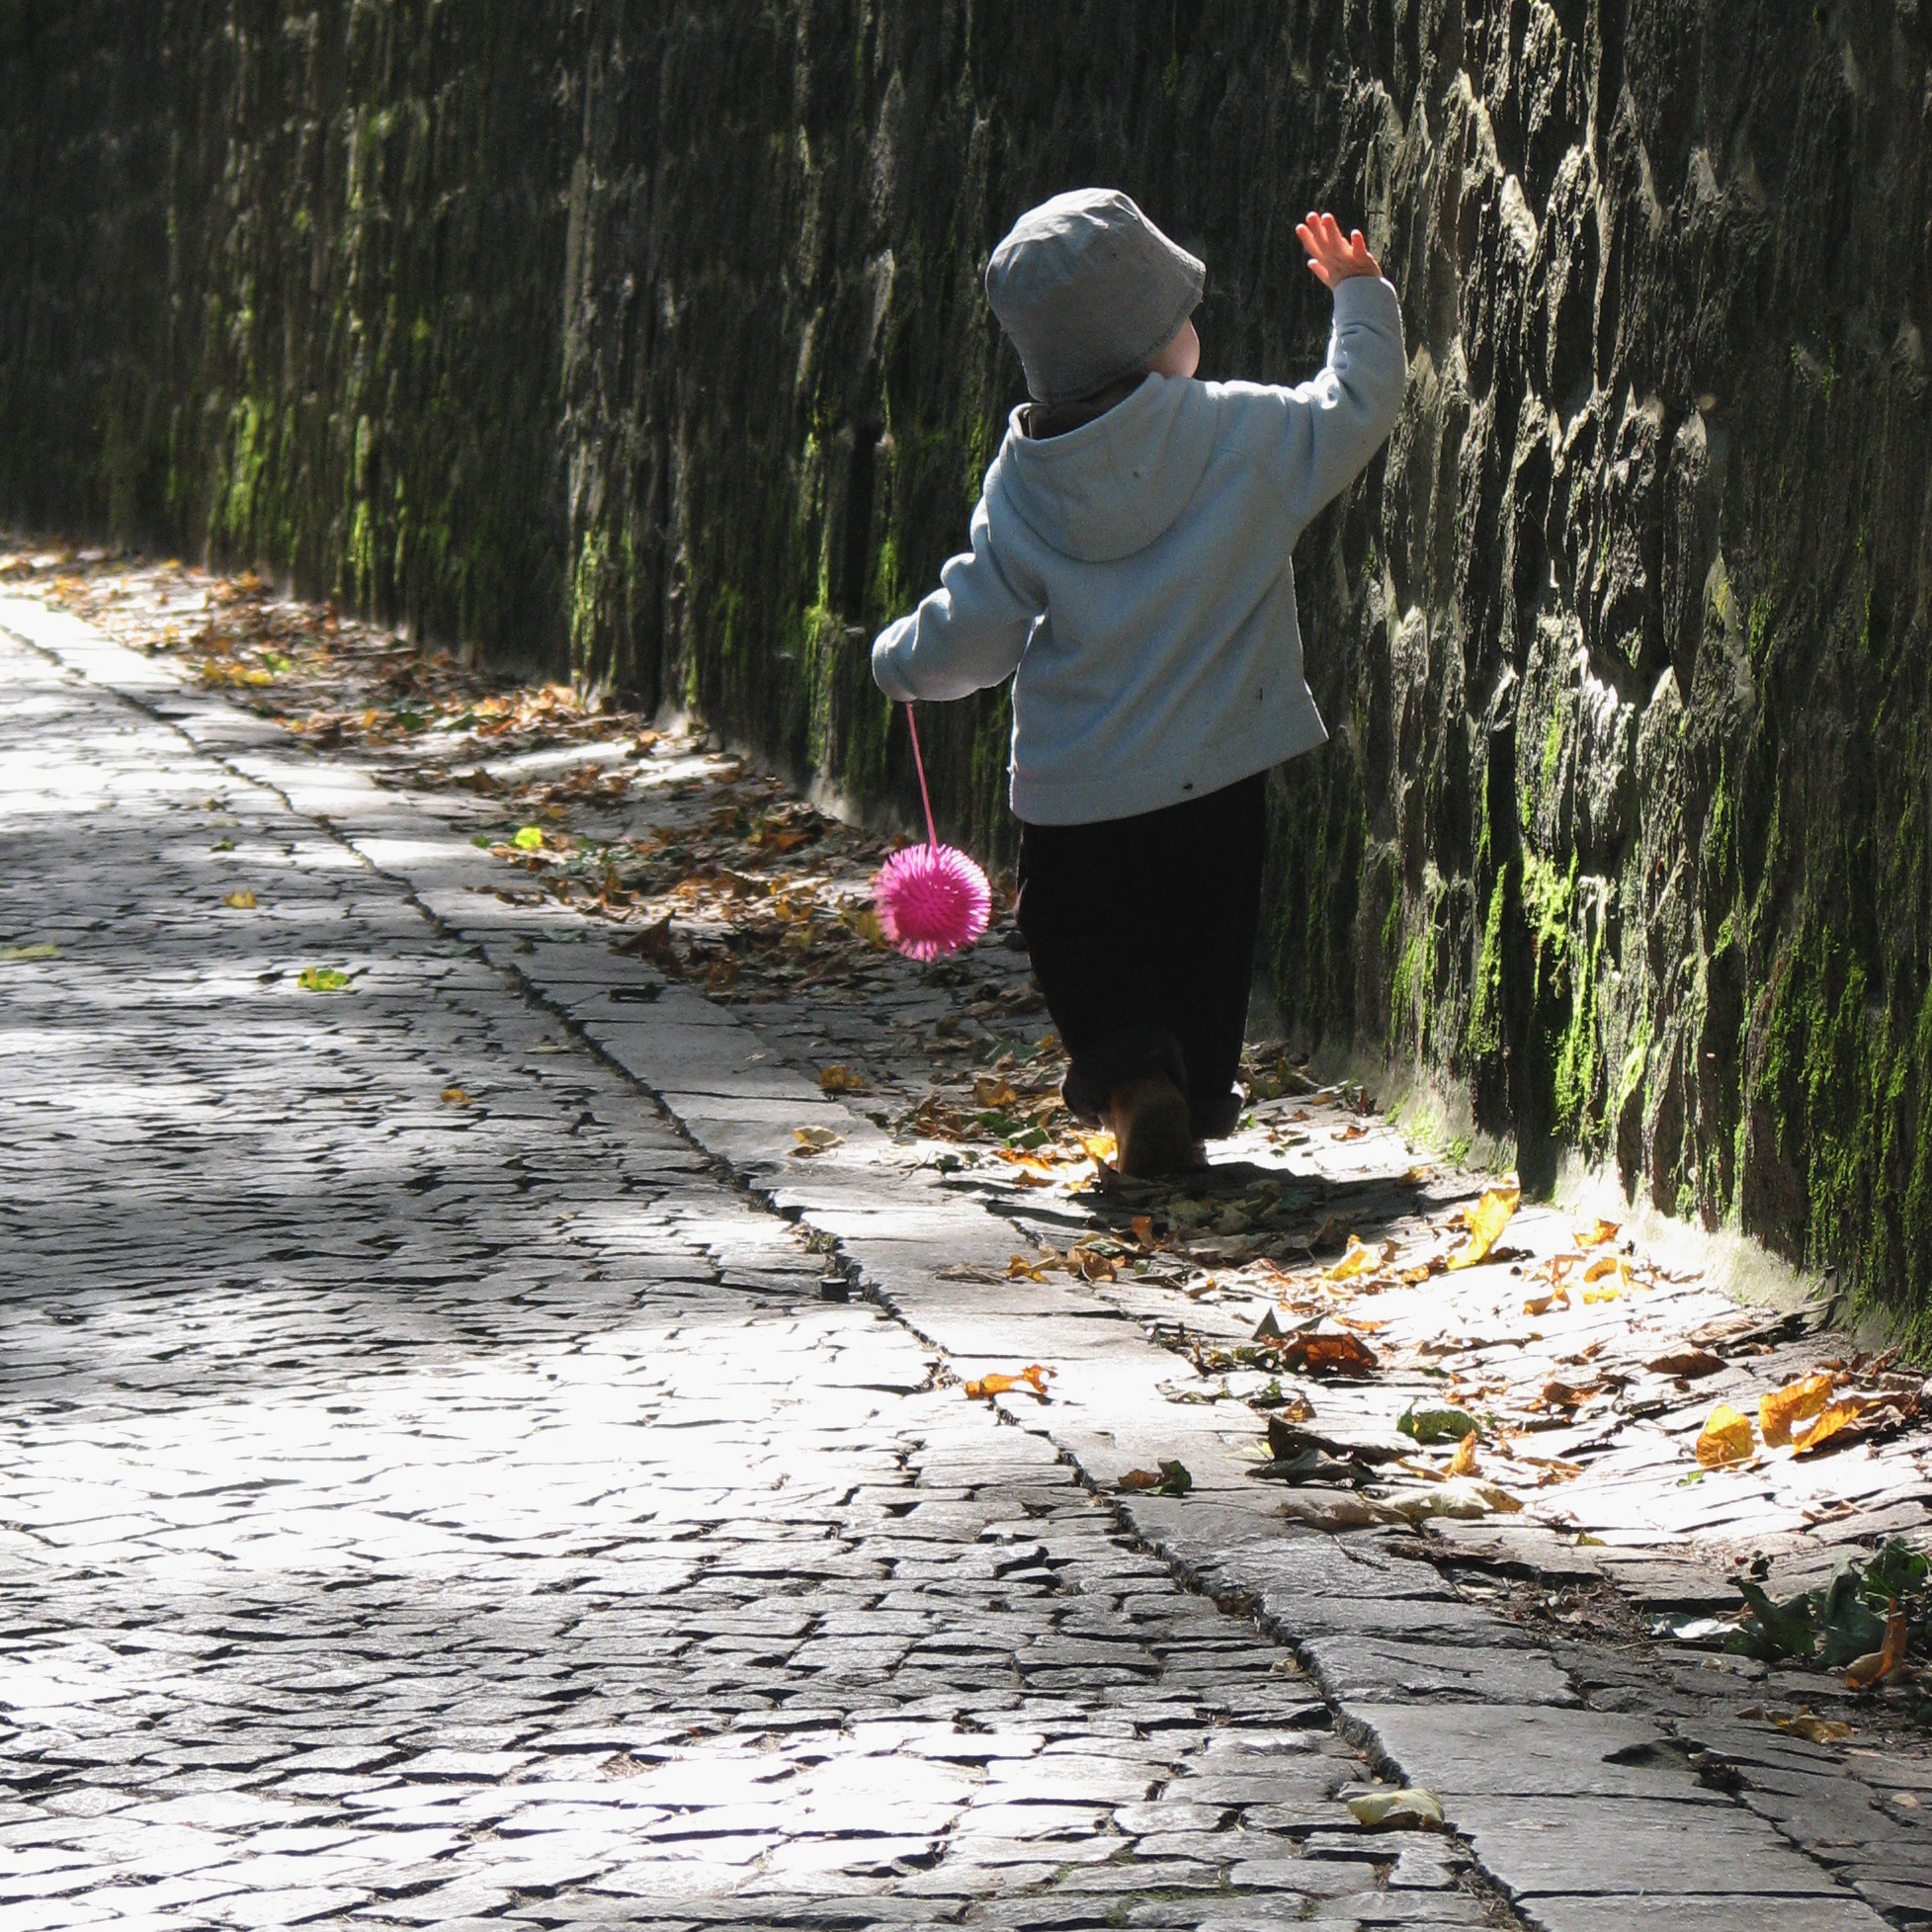
forest, walking, mountain, light, architecture, photography, sidewalk, monument, photo, spring, autumn, castle, drum, photos, family, de, mountains, fotografie, royal, familia, romania, carpathian, arhitectura, lumina, romanian, patrimoniu, piatra, carpati, munte, sinaia, padure, muntii, regal, peles, regala, domeniul, romaniei, resedinta, lmiphiiaa16696, myboy, cubica, caldaram, pietruit